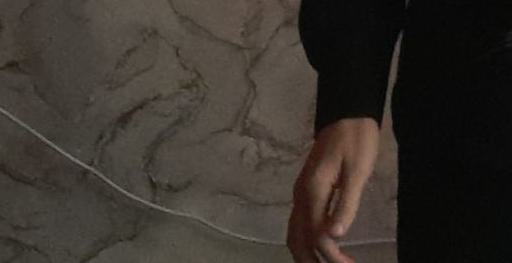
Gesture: no_gesture